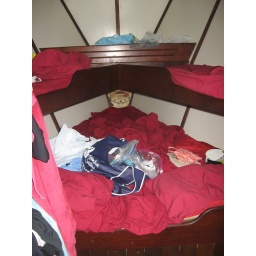
our beds in the sail boat.